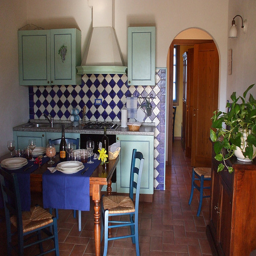
a kitchen it ha table plates and chairs
A kitchen with green cabinets and tile back splash
A kitchen with a stove, oven, table and chairs with wine bottles and glasses.
a kitchen with a lot of stuff sitting on the table
A colorful kitchen has a table that is set for a meal